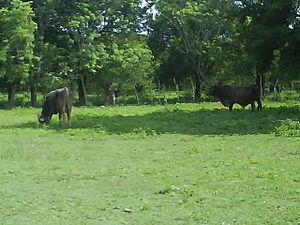
San Marcos est une ville mexicaine de l'état de Guerrero, située sur la Route fédérale 200, à 59 kilomètres au sud-est d'Acapulco. Elle fait partie de la région de la Costa Chica de Guerrero et est le chef-lieu de la commune homonyme.